Thomas Coupe

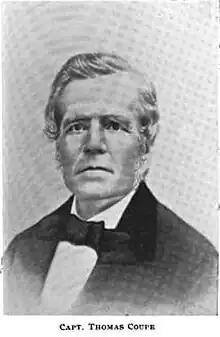

Captain Thomas Coupe (c. 1818 – December 27, 1875) was a ship's captain and early settler of Whidbey Island.